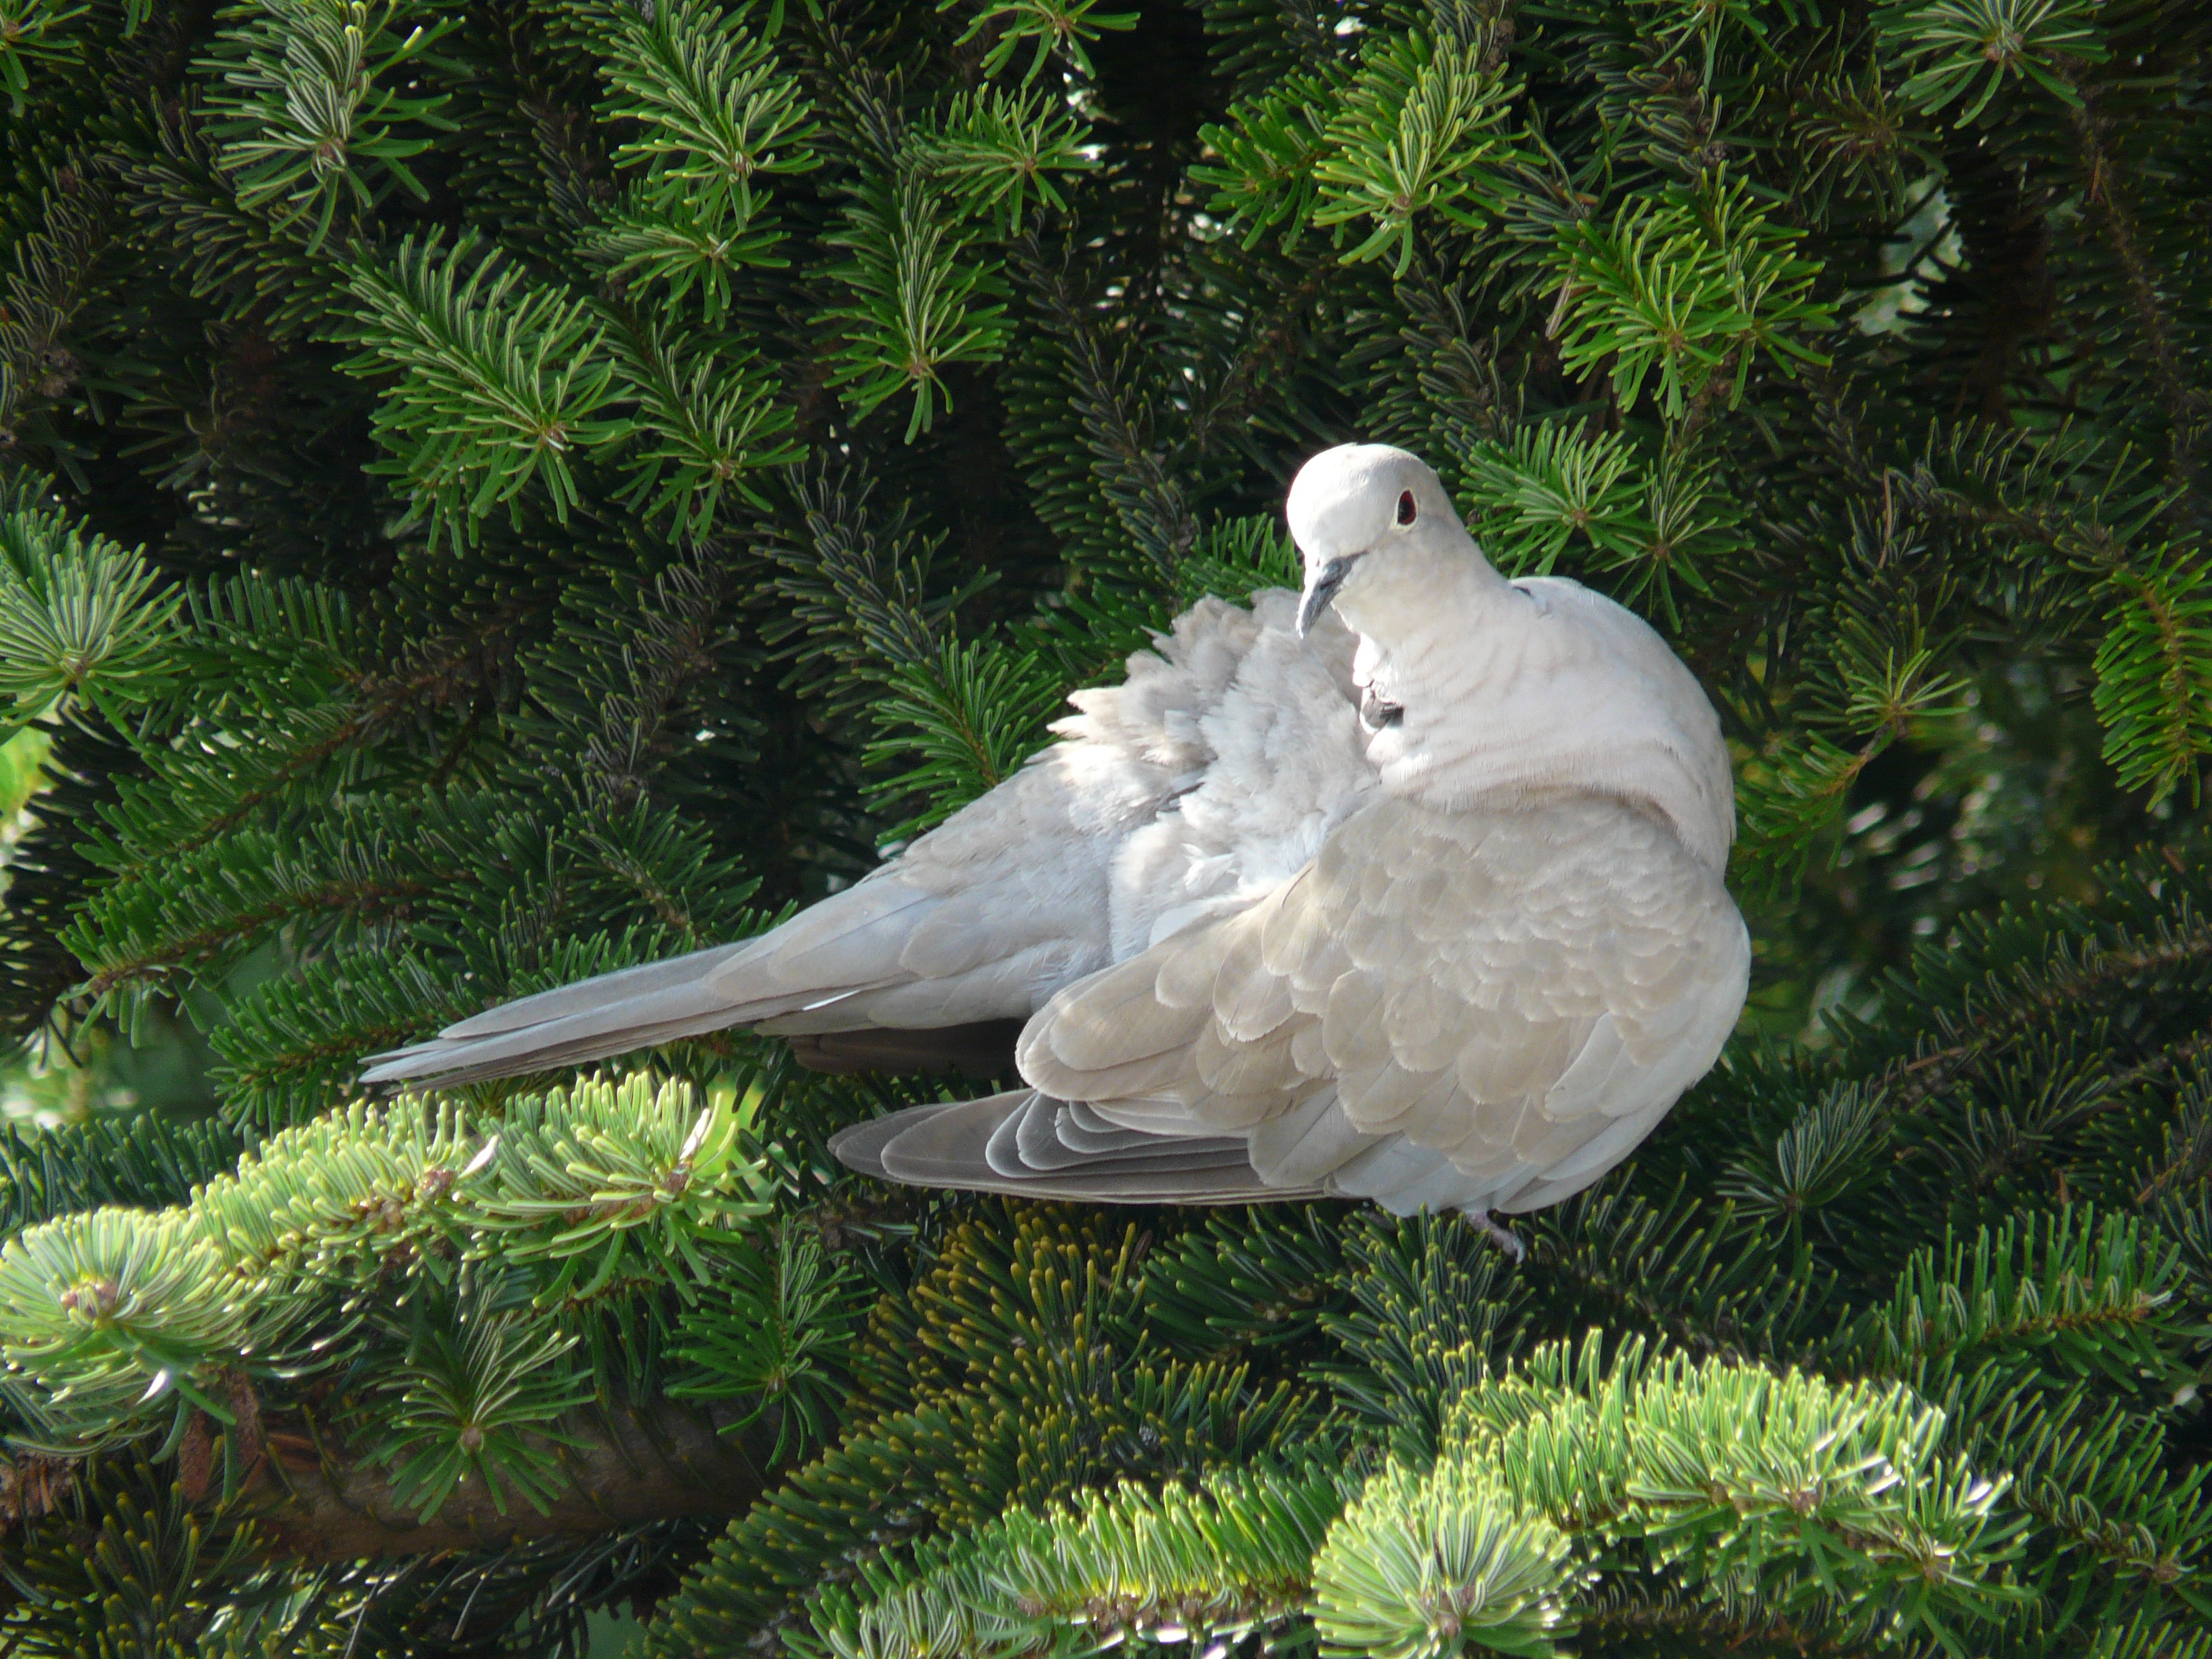
nature, bird, room, fauna, wings, gentleness, dove, vertebrate, parrot